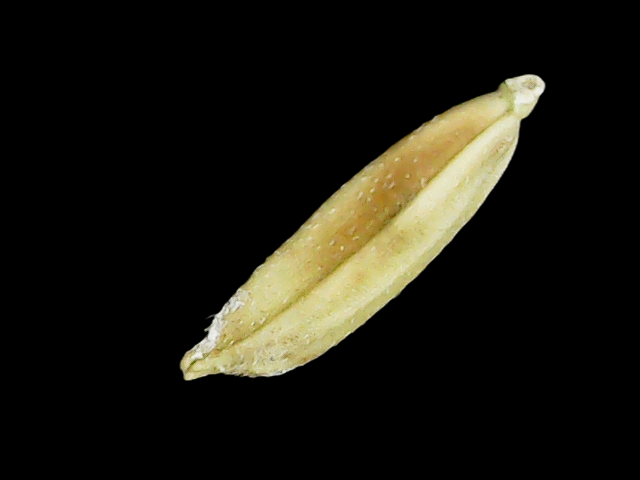
Rice variety: Binadhan11